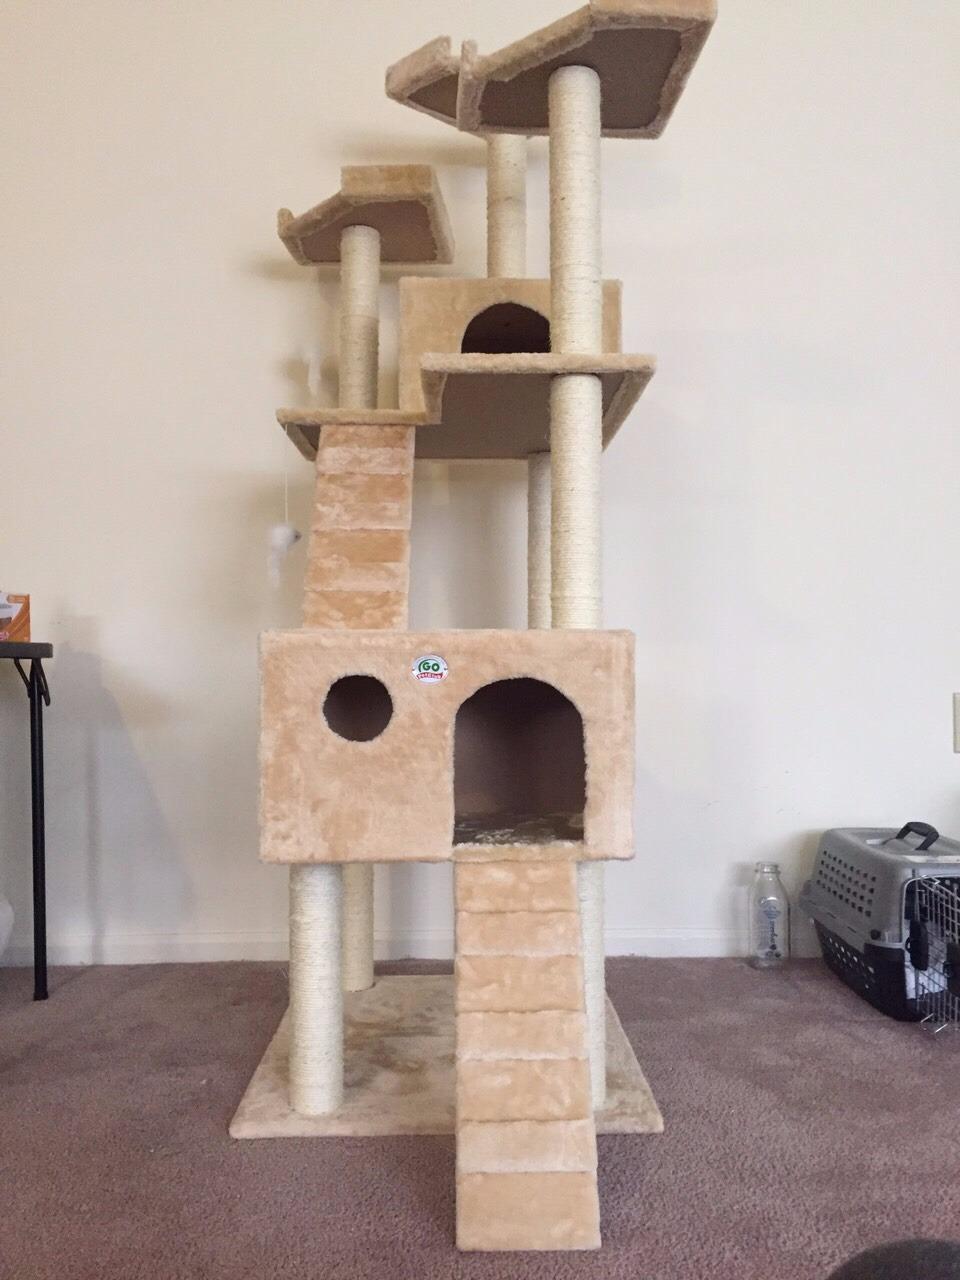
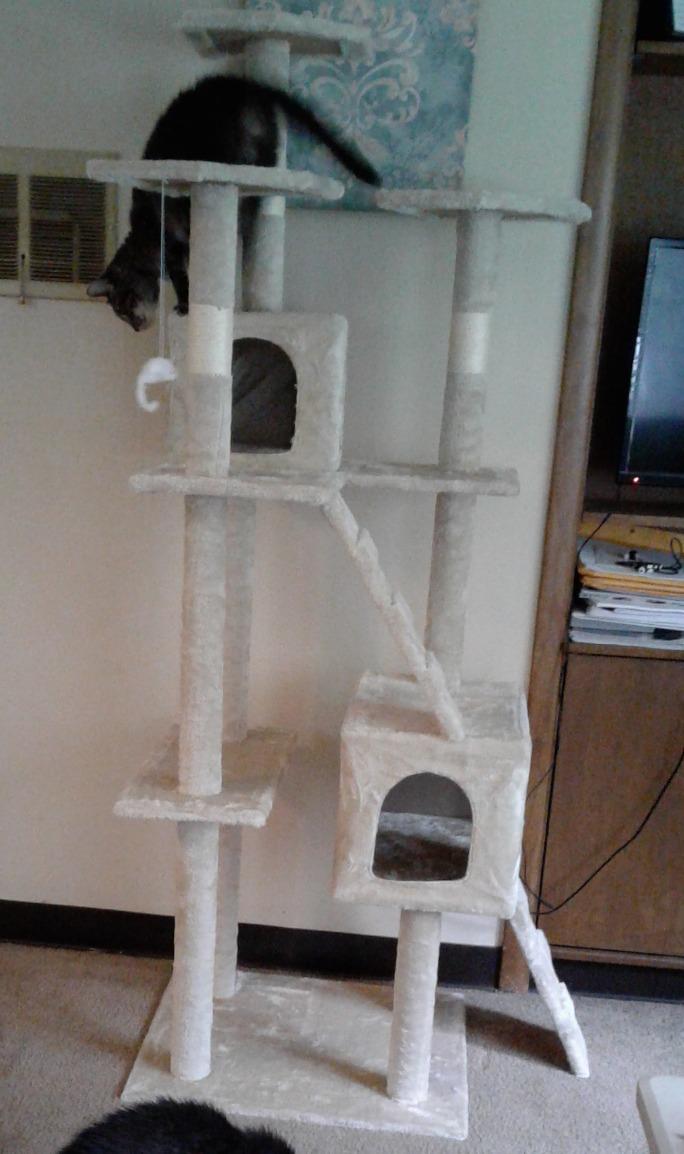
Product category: items_cat tree
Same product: yes